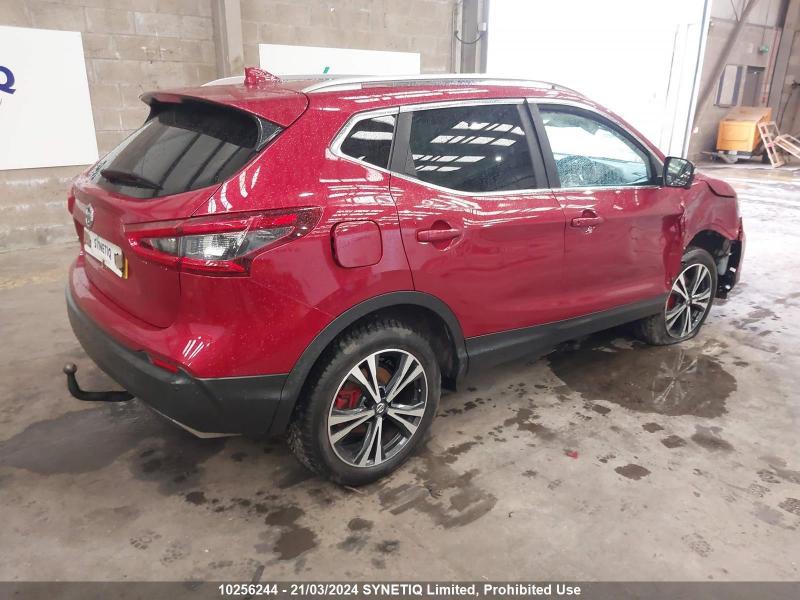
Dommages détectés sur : aile avant droite, porte avant droite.
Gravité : mineur